Sergei Bortkiewicz

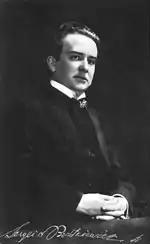
Bortkiewicz in 1905

Sergei Eduardovich Bortkiewicz ( – 25 October 1952) was a Romantic composer and pianist. He moved to Vienna in 1922 and became a naturalized Austrian citizen in 1926.